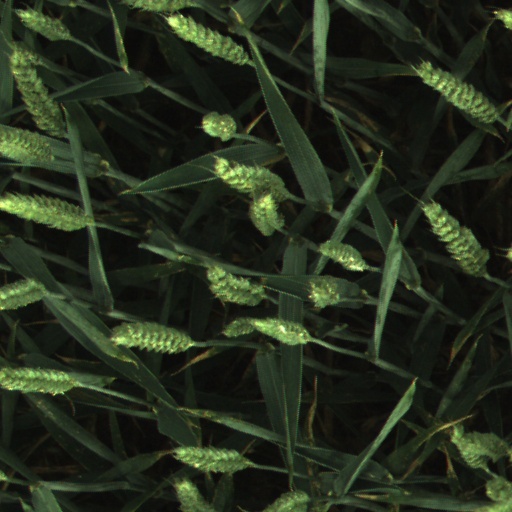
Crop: wheat